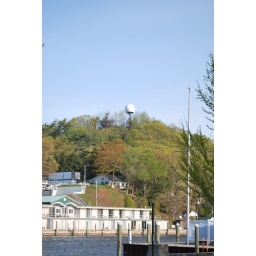
Old radar installation on Mt. Baldhead. Stairs are visible directly above brown tree in center of picture.